Regulatory enzyme

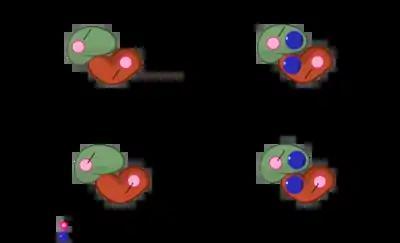
Phosphorylation of an enzyme

Phosphorylation is the addition of phosphate groups to proteins, which is the most frequent regulatory modification mechanism in our cells. This process takes place in prokaryotic and eukaryotic cells (in this type of cells, a third or a half of the proteins experience phosphorylation). Because of its frequency, phosphorylation has a lot of importance in regulatory pathways in cells.